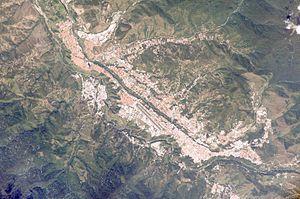
Mérida, de son nom complet Santiago de los Caballeros de Mérida, est une ville du Venezuela, capitale de l'État de Mérida, chef-lieu de la municipalité de Libertador et principale ville des Andes vénézuéliennes.